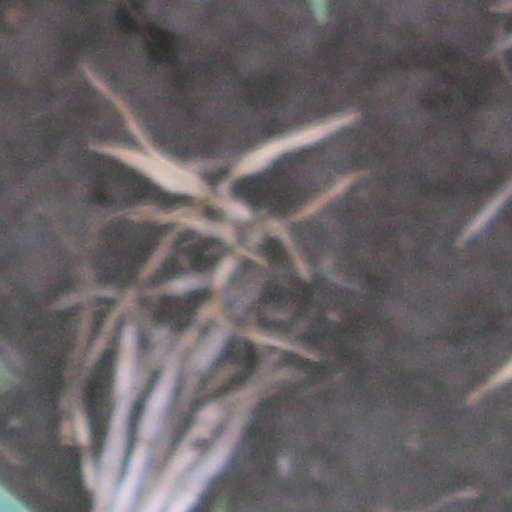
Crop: wheat